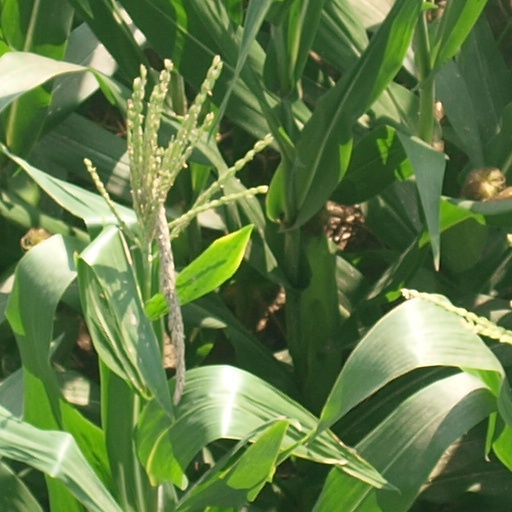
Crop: maize; corn